Tennessee marble

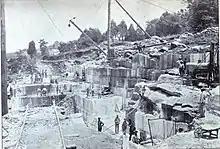
Marble quarry near Knoxville, circa 1911

By 1908, Tennessee ranked third in the nation in marble production, behind Vermont and Georgia. While 80% of marble quarried in the state was used in furniture and interior decoration, it was best known as a monumental building material. Monuments and buildings constructed of Tennessee marble during the early 20th century include the St. Paul Public Library in Minnesota, the Richard C. Lee U.S. Courthouse in New Haven, Connecticut, and the Firemen's Memorial in Manhattan.